Dostonbek Khamdamov

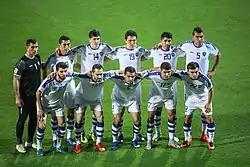
Khamdamov (№17) at 2019 Asian Cup

Khamdamov was part of the U-19 squad when they finished in the semi-finals of the 2014 AFC U-19 Championship, where Khamdamov scored one goal only. After that match, Khamdamov would go on to make an outstanding performance in the 2015 FIFA U-20 World Cup, where he scored three goals and produced a magnificent performance as Uzbekistan ran into the quarter-finals before bowing to Senegal. For this performance, he became the first Uzbek player to be nominated as the Asian Young Footballer of the Year.